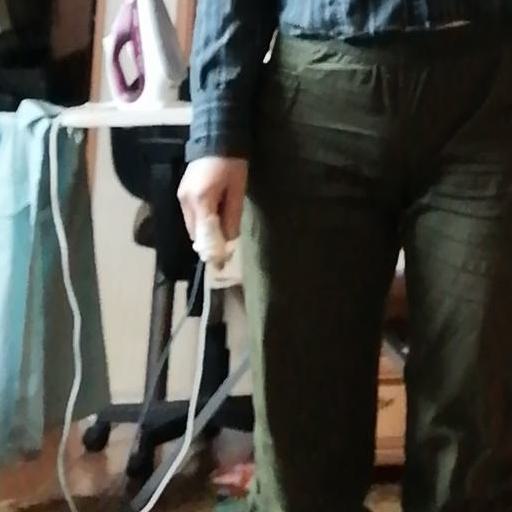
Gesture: no_gesture